Rufus E. Lester

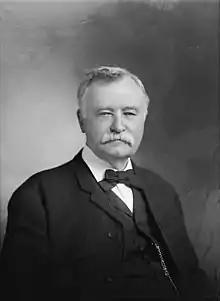
Rufus Ezekiel Lester taken by C. M. Bell Studios

Rufus Ezekiel Lester (December 12, 1837 – June 16, 1906) was a U.S. Representative from Georgia.